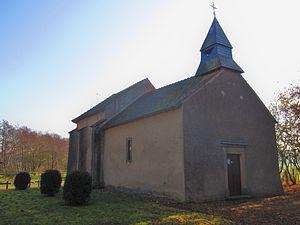
Breistroff-la-Grande est une commune française située dans le département de la Moselle. La commune est composée de Breistroff-la-Grande, Boler et Évange.
Boler est une ancienne commune française du département de la Moselle, rattachée à Breistroff-la-Grande depuis 1810.